Eleanor McMahon

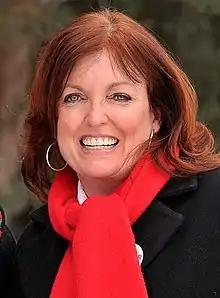

Mary Eleanor McMahon (born ) is a politician in Ontario, Canada. She was a Liberal member of the Legislative Assembly of Ontario from 2014 to 2018 who represented the riding of Burlington. She served in the cabinet of the government of Kathleen Wynne. She is the founder of the "Share the Road Cycling Coalition", an urban transportation policy and advocacy group she created following the death of her husband OPP Sergeant Greg Stobbart, in a collision in June 2006.